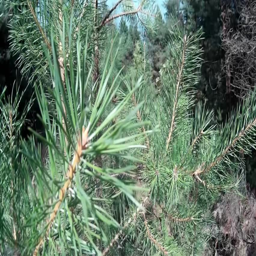
green , young spruce growing in the wild overgrown with pine forest